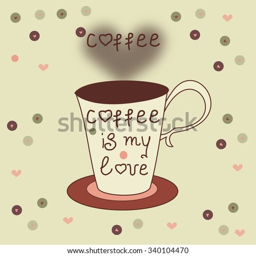
a cup of coffee with the inscription , coffee is my love